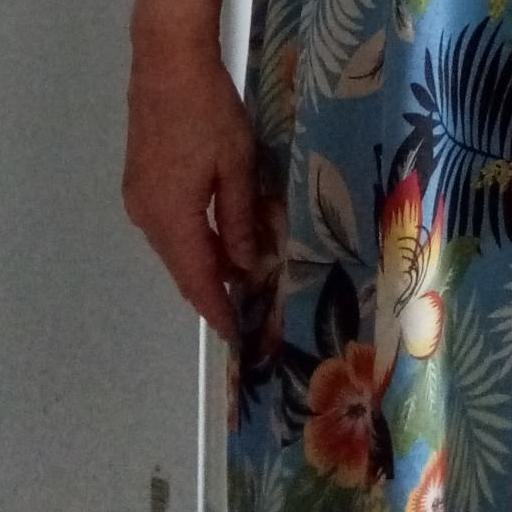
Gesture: no_gesture